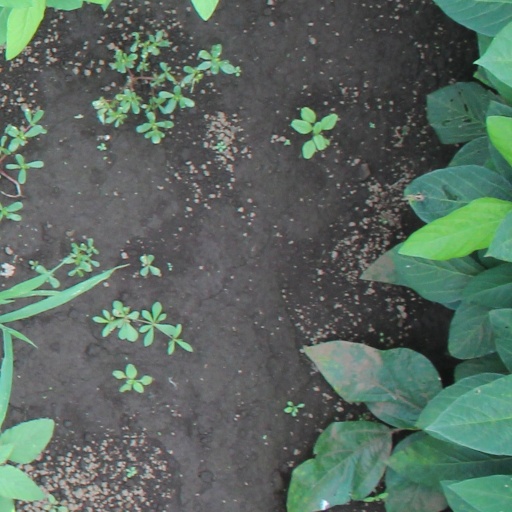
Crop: soybean